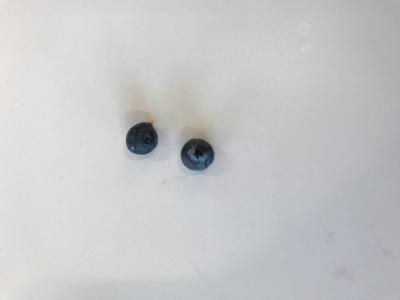
Label: generalcompost